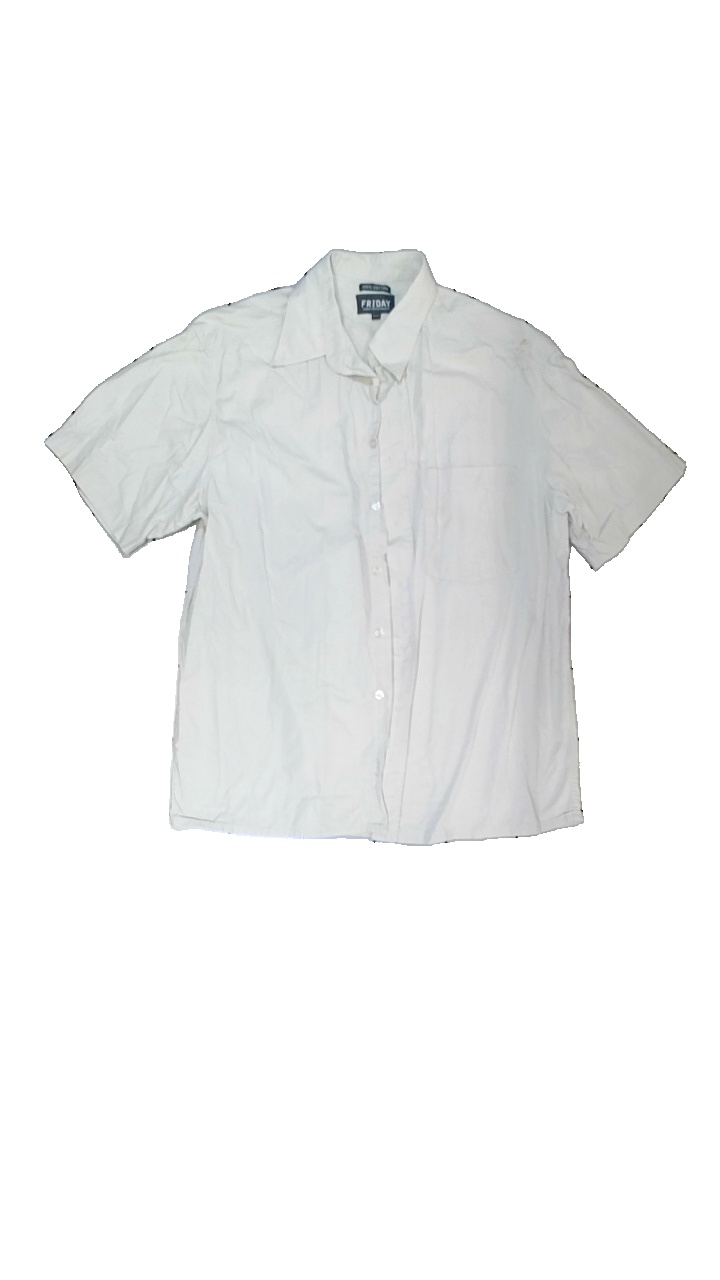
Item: Shirt (Men)
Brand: Kappahl
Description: Skjorta med korta ärmar och vita knappar
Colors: Beige
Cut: Regular
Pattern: Other
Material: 100% bomull
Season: All
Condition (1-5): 2
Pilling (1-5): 5
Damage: smuts fläckar
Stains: Major
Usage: Export
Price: <50